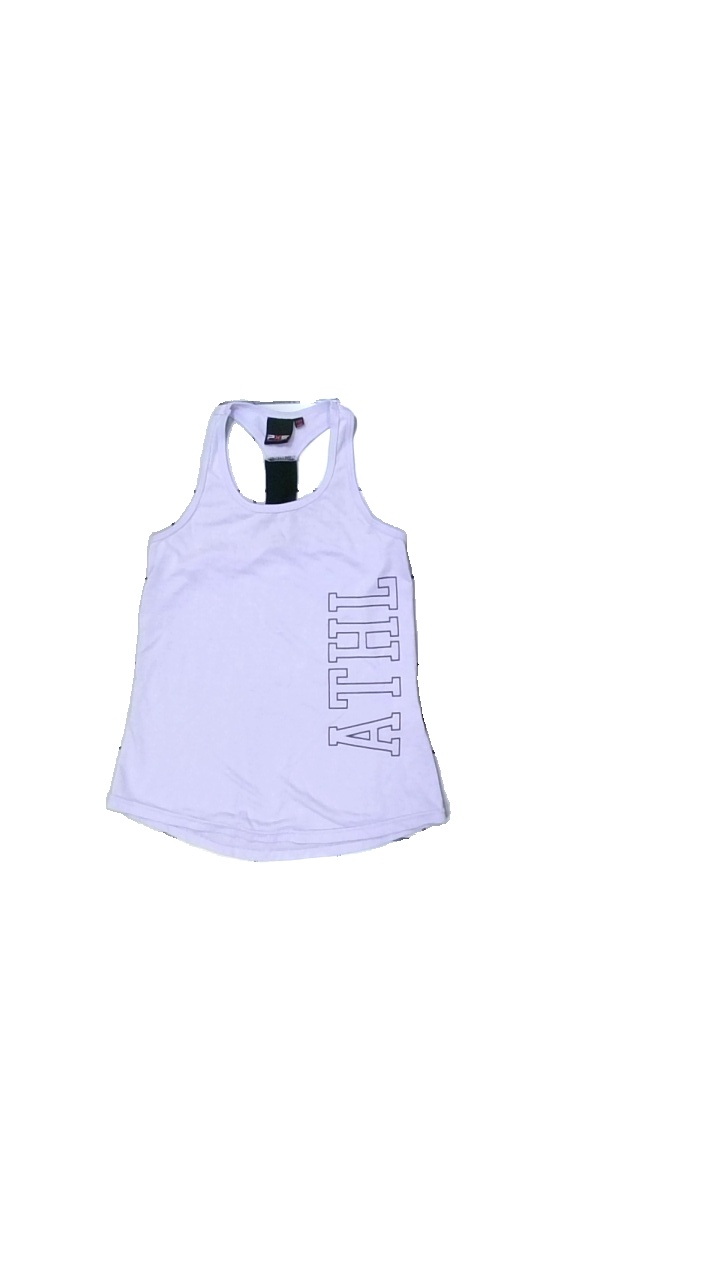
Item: Tank Top (Children)
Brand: Phelix Sports
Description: lila linne med text fram, nopprig
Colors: Purple, Black
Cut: Regular
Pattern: Other
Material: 65% polyester 35% cotton
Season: All
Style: Sports
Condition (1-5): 3
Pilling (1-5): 3
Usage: Export
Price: <50